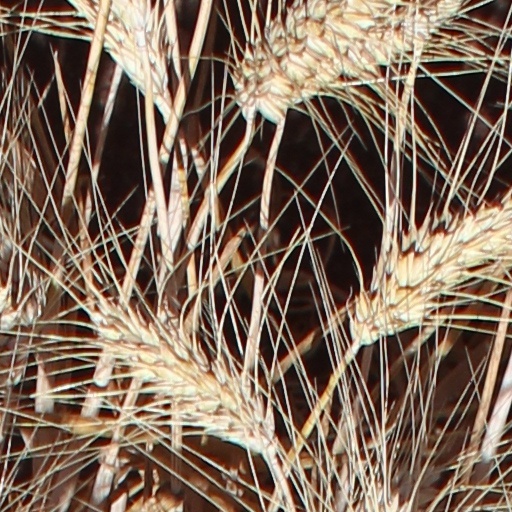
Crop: wheat